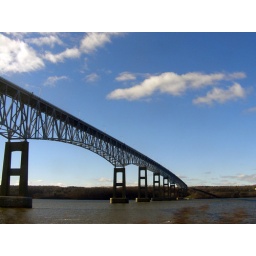
Taken from the window of an Amtrak train. The river is the Hudson river in New York State.